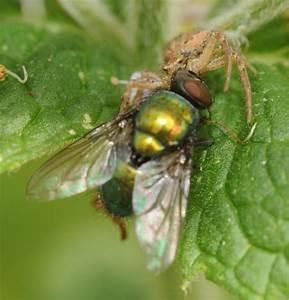
spider